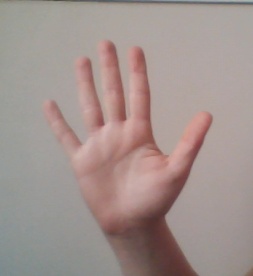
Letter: sheen